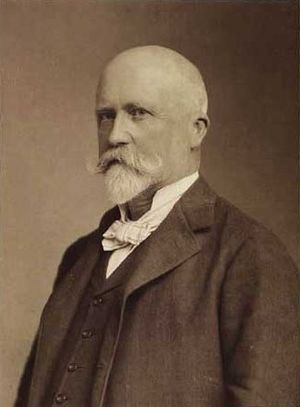
Bernhard Middelboe (maler)
Bernhard Ulrik Middelboe var en dansk maler, reproduktionstekniker og direktør. Han var bror til søofficeren Christian Giørtz Middelboe, far til fodboldspillerne Kristian, Einar og Nils Middelboe.